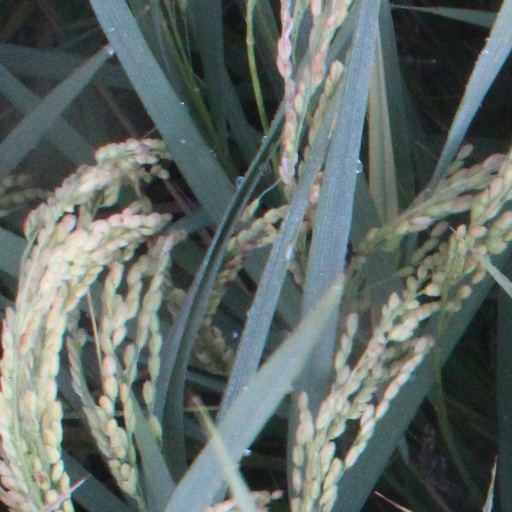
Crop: rice